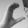
ASL letter: C